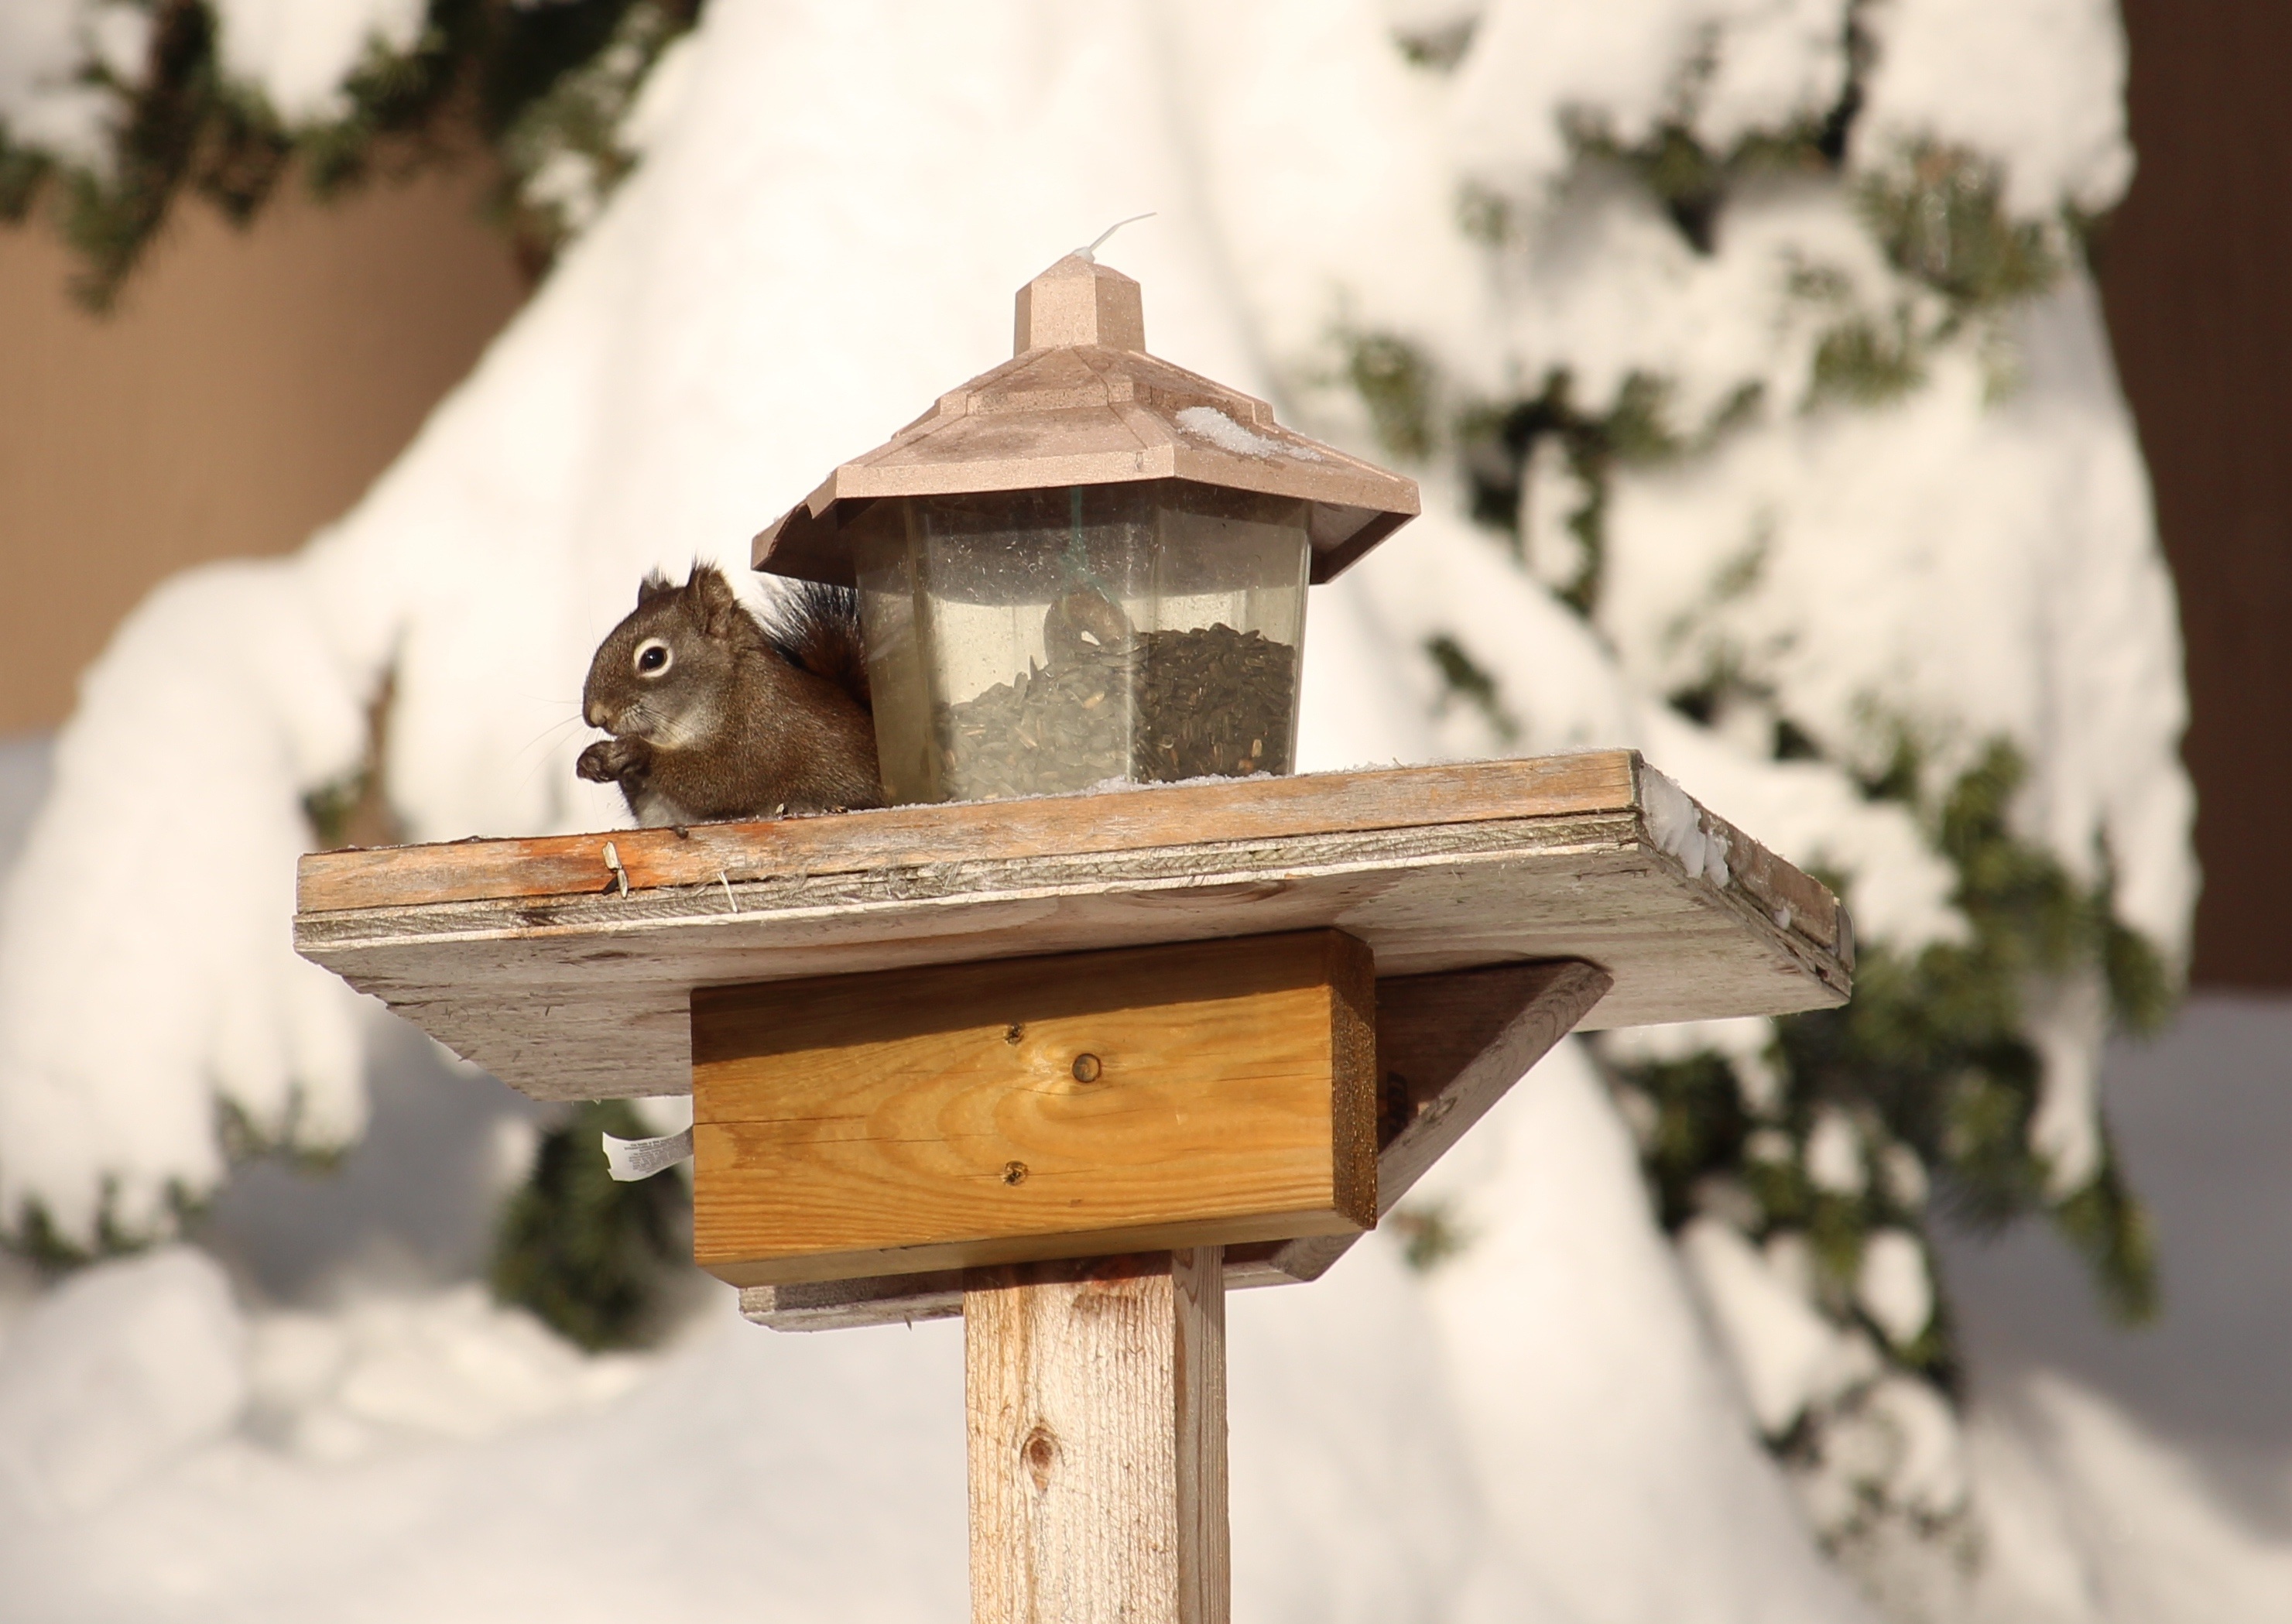
snow, winter, bird, animal, wildlife, squirrel, birdhouse, bird feeder, perching bird, squirrel feeding